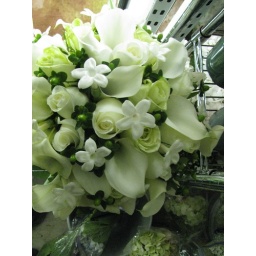
White calla lilies,white roses, white stephanotis, green coffee beans(hypericum) and seeded eucalypus are featured in this hand tied bouquet